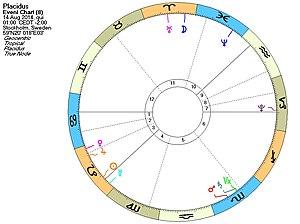
Les maisons astrologiques, au nombre de douze, sont des divisions de la sphère céleste à l'échelle de la journée, comme le zodiaque l'est à l'échelle de l'année. Cependant, si la division en signes est naturelle, la division en maisons est arbitraire : ces dernières résultent d'un calcul souvent complexe. Elles ne portent pas de nom, à l'inverse des Signes, mais elles sont numérotées de I à XII dans le sens des Signes, et ce à partir de l'Ascendant. Les douze maisons couvrent, selon la doctrine astrologique, autant de secteurs de l'activité humaine. Ainsi, si le cycle annuel des signes correspond à 12 modes d'être, le cycle quotidien des maisons correspond à la vie d'un homme. En raison de la rotation de la Terre sur elle-même en 24 heures, ces maisons sont successivement occupées chaque jour par toutes les planètes du système solaire. On appelle domification la construction concrète de ces maisons sur le thème astral. S'il existe plusieurs méthodes différentes de domification, les astrologues sont plus ou moins d'accord sur la signification de chaque maison.